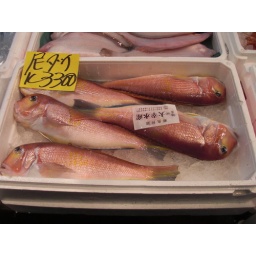
At the wholesale fish market in Kashiwa